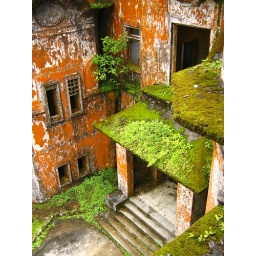
Covered in a thick coat of green moss &amp;amp; orange mould.